John Morrison (wrestler)

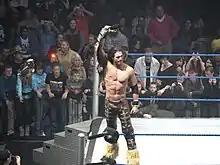
After Morrison was separated from The Miz and drafted to SmackDown, he won his third Intercontinental Championship.

On April 15, Morrison was drafted to the SmackDown brand as part of the 2009 Supplemental Draft. On the April 17 episode of "SmackDown", he defeated R-Truth. On the May 1 episode of "SmackDown", Morrison engaged in a backstage fight with Chris Jericho after Jericho slapped him, turning face in the process for the first time in his career. Later that same night, Morrison defeated Shelton Benjamin, beginning a feud between the two. On the May 7 episode of "Superstars", Morrison lost a match to Jericho after a distraction by Benjamin. Morrison continued to score victories over Benjamin in singles and tag team matches before defeating him on May 17 at Judgment Day.